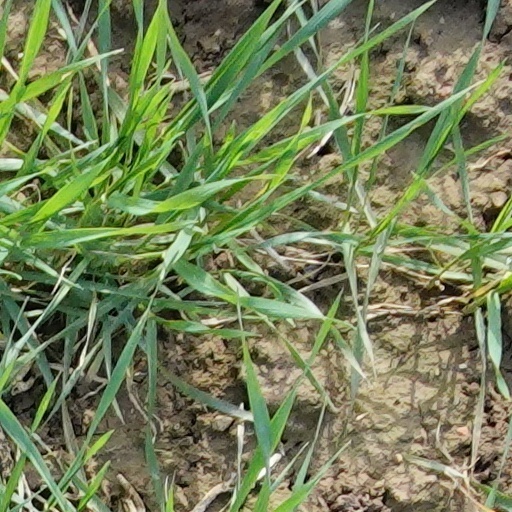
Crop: wheat